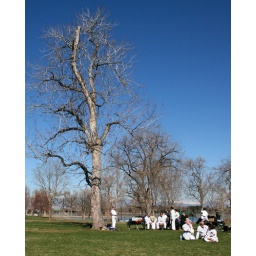
...Finished under a tree with a blue filled sky..